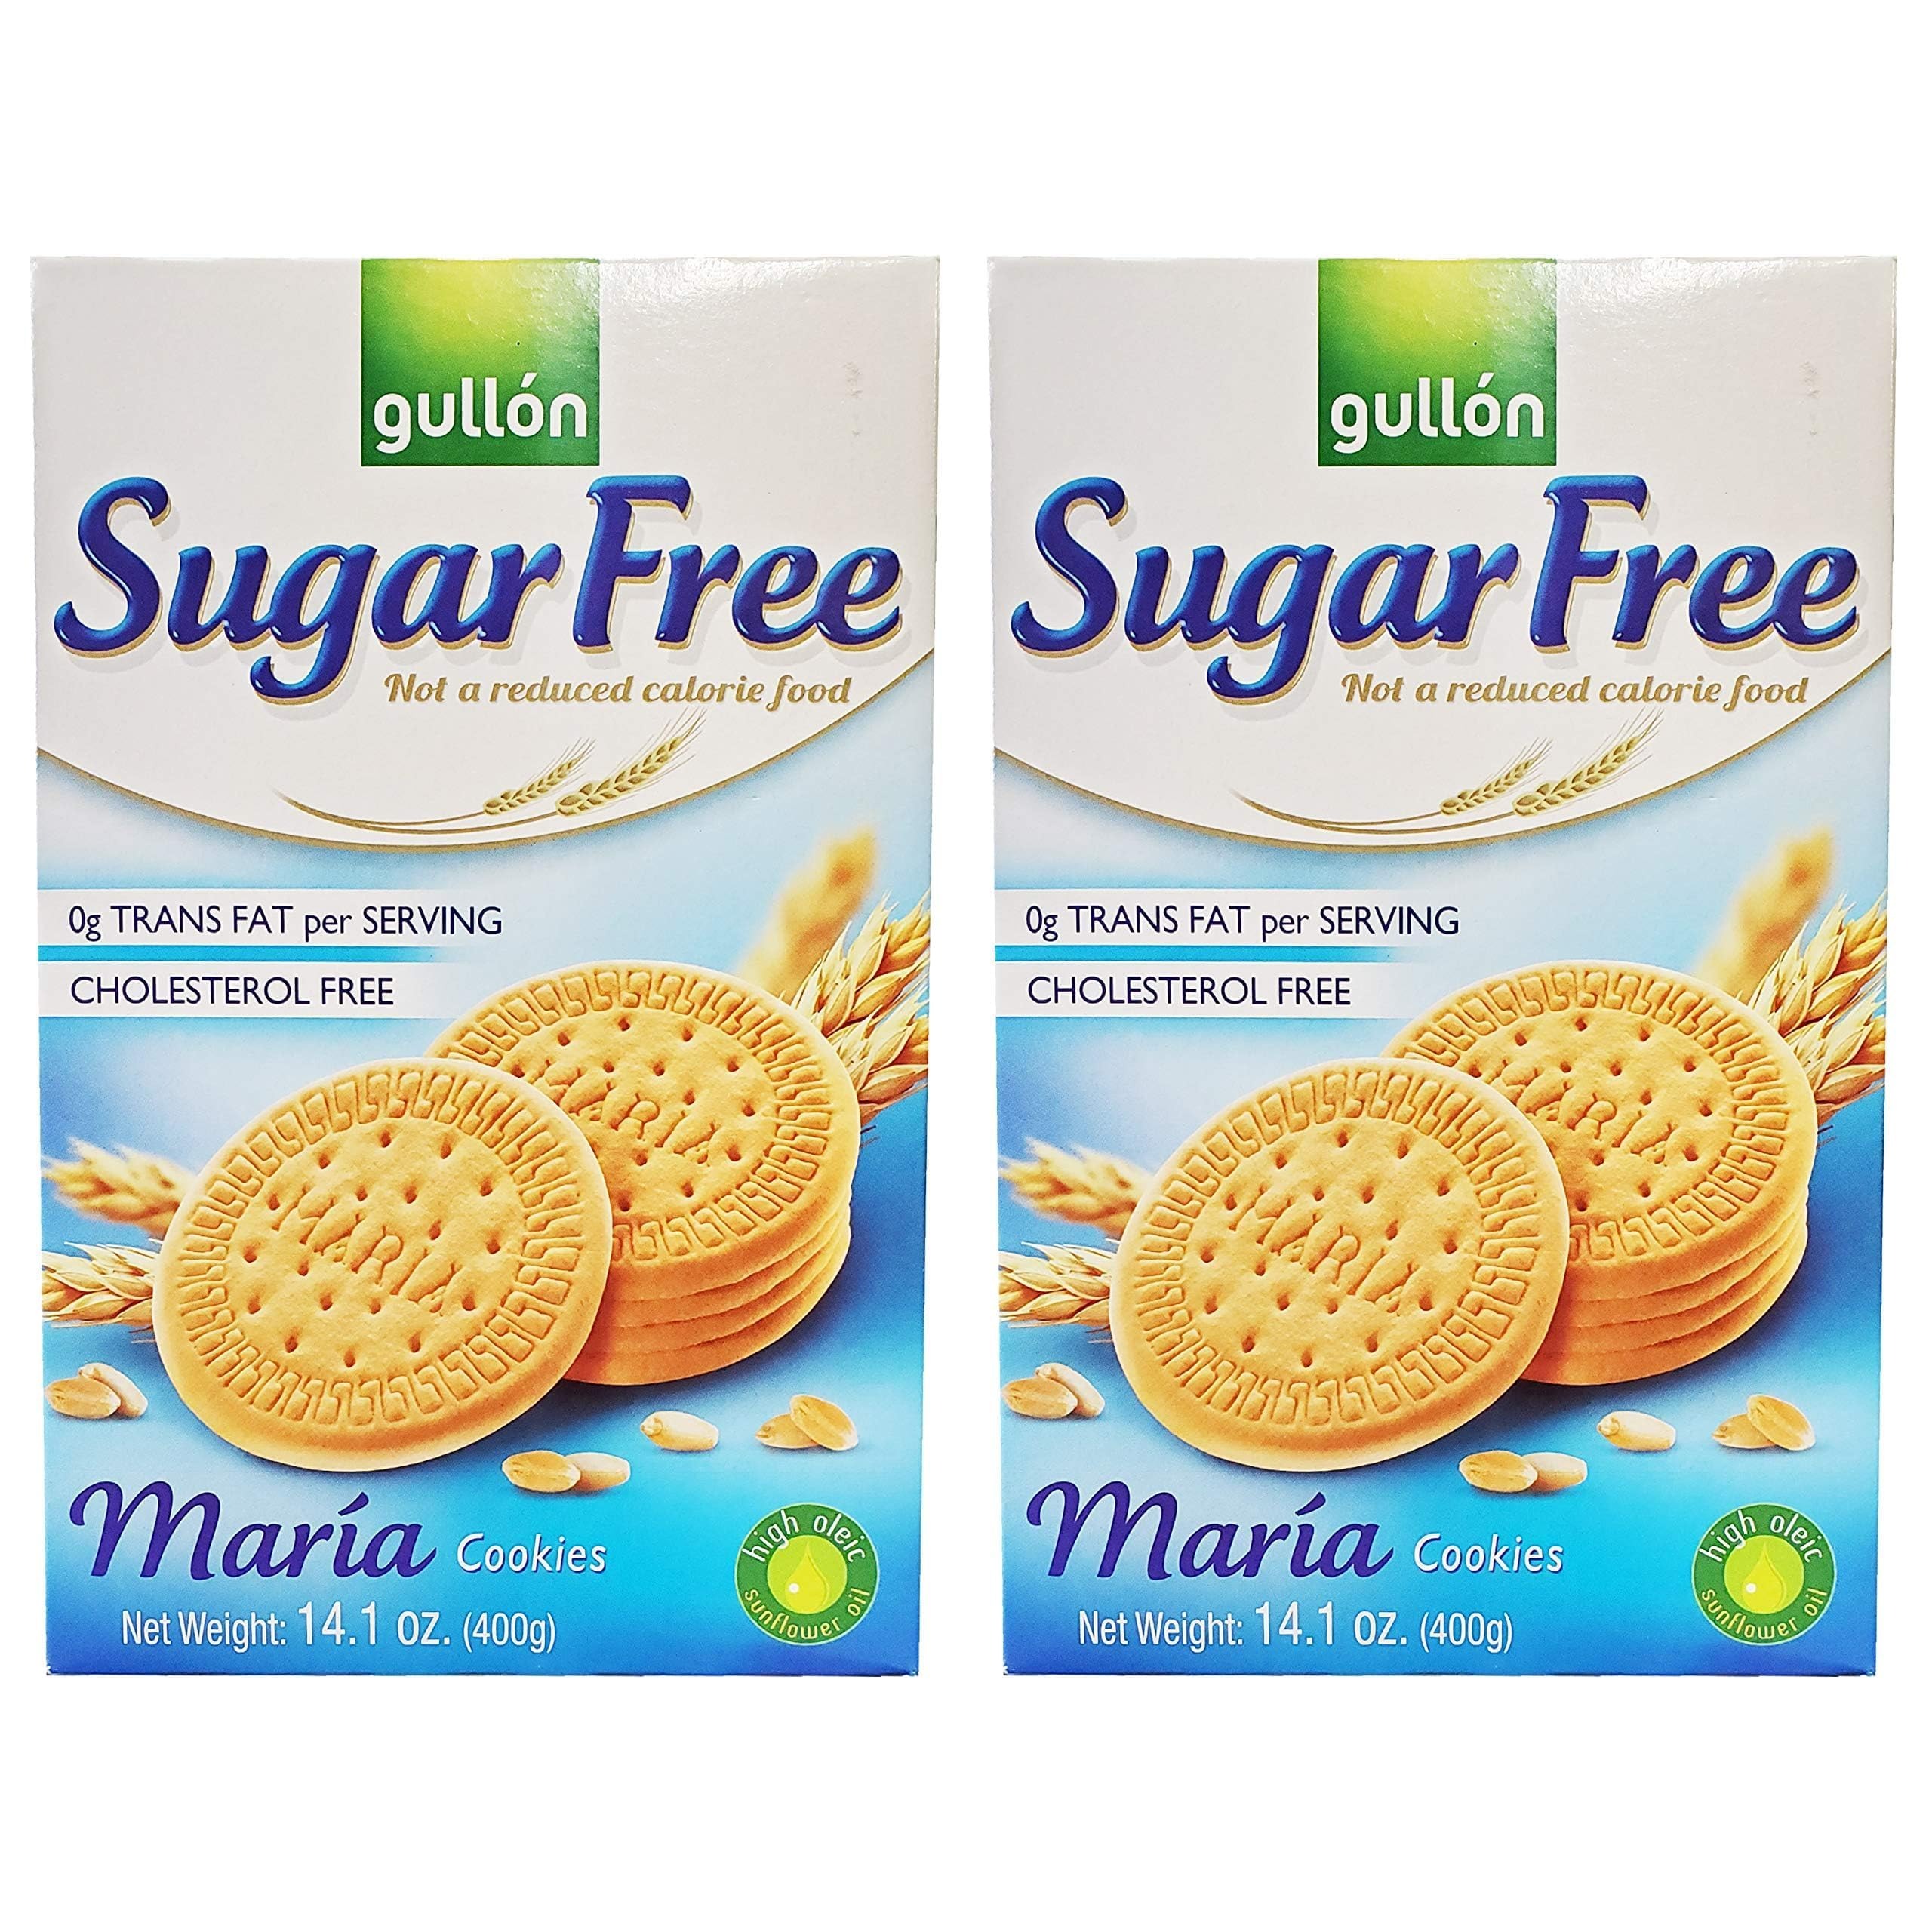
Item Name: Gullon Sugar Free Maria Cookies (2 Pack, Total of 28.2oz)
Bullet Point 1: These biscuits are exactly the same as the English Marie, brilliant for dunking.
Bullet Point 2: 0g Trans Fat per Serving
Bullet Point 3: Cholesterol Free
Bullet Point 4: Product of Spain
Product Description: Galletas Gullón is one of the leading biscuit manufacturers in Europe. Founded in 1892, it is the only family biscuit business over one hundred years old to survive in the sector. Its constant efforts in innovation have made it the top business in the sector in Spain, being the industry leader in the health-biscuit segment. Its commitment towards quality and food security, as well as innovation, have been the driving force behind an average sales growth of over 10% in the last 15 years. Its modern factories, Gullón II and VIDA, amongst the biggest and most automated in Europe, produce biscuits that are exported to more than 120 countries all over the world. Gullón’s turnover for 2017 reached 341 million Euros and the company employs more than 1.400 people.
Value: 2.0
Unit: Count

Price: 18.62